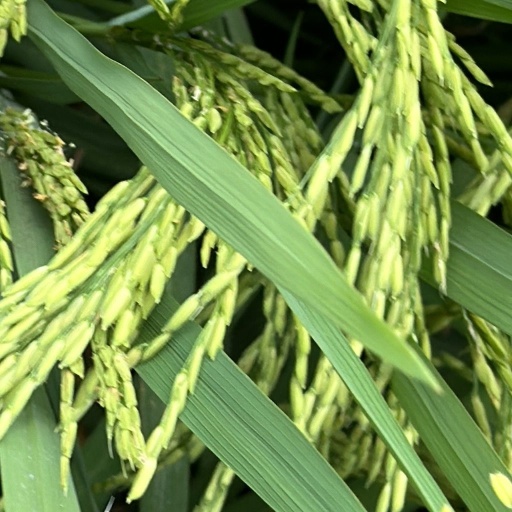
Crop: rice